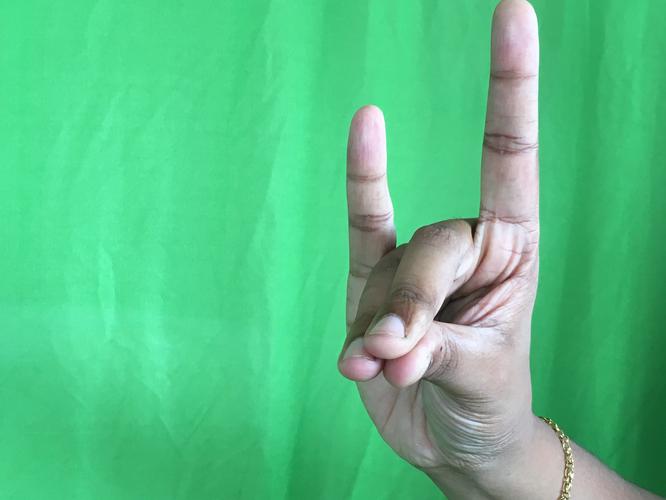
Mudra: Simhamukham
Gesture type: single_hand